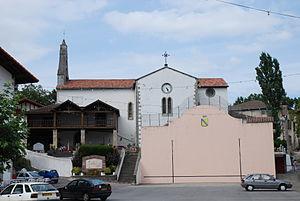
Iholdy est une commune française, située dans le département des Pyrénées-Atlantiques en région Nouvelle-Aquitaine.